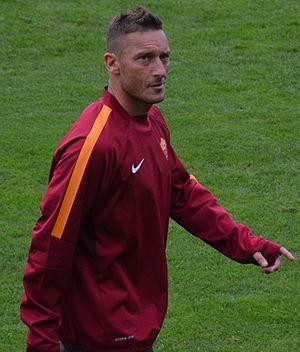
Francesco Totti, né le 27 septembre 1976 à Rome, est un footballeur international italien devenu dirigeant sportif. Il évoluait au poste d'attaquant ou de milieu de terrain offensif à l'AS Roma durant la totalité de sa carrière de 1993 à 2017. Champion du monde en 2006, il est reconnu pour son exceptionnelle longévité et sa fidélité absolue envers son équipe de cœur, la Roma, disputant vingt-cinq saisons professionnelles au club jusqu'à plus de quarante ans.